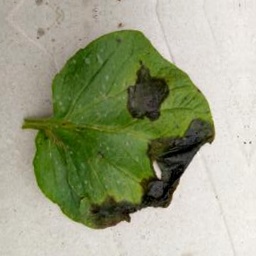
Etiqueta: Late Blight